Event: Nepal Earthquake
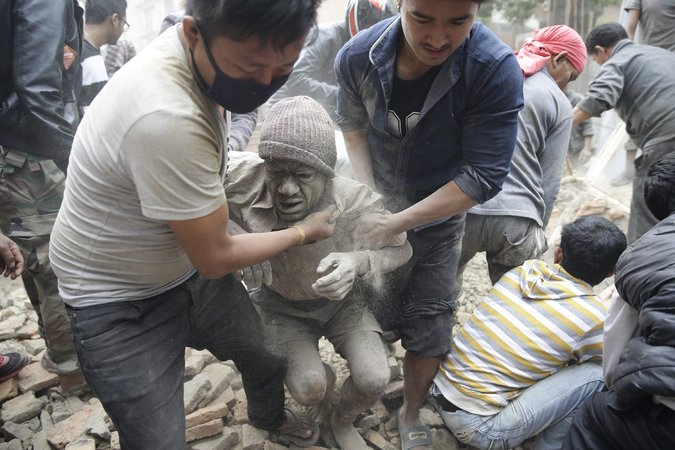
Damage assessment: damage